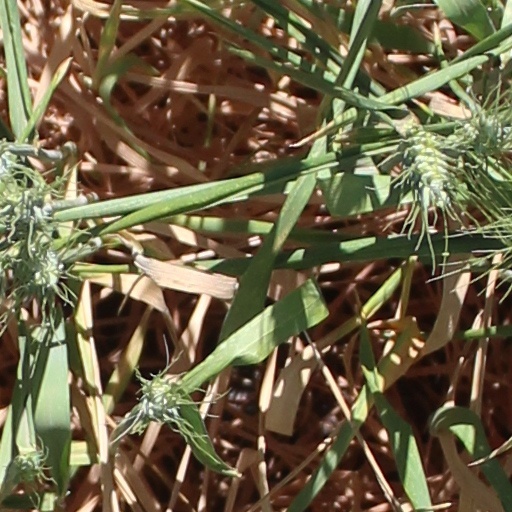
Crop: wheat